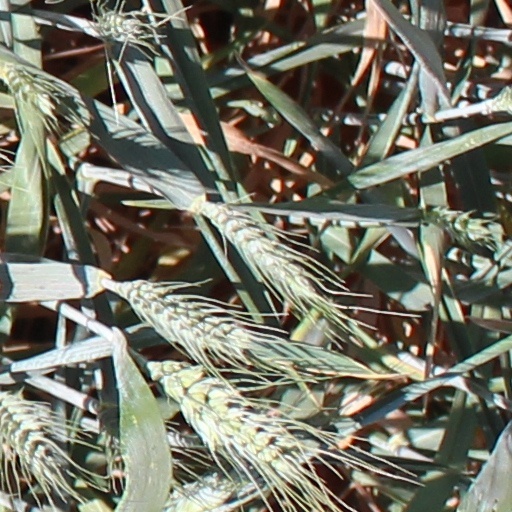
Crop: wheat